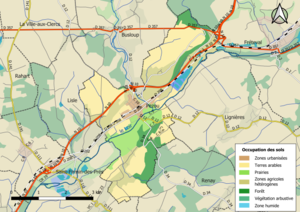
Carte des infrastructures et de l’occupation des sols en 2018 de la commune de fr:Pezou (France).
Pezou est une commune française située dans le département de Loir-et-Cher, en région Centre-Val de Loire.